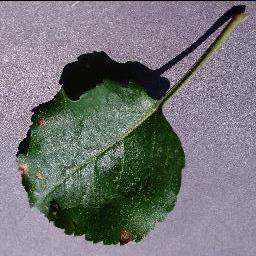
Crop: apple
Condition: black_rot